Chambal River

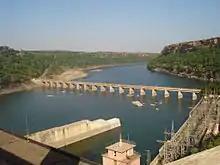
Gandhisagar Dam on Chambal river.

The long Chambal River originates from the Bhadakla Falls in Janapav Hills on the northern slopes of the Vindhyan escarpment near Mandav, south-west of Mhow in Indore District, Madhya Pradesh at an elevation of about . The river flows first in a northerly direction through Madhya Pradesh for about and then in a generally north-easterly direction for through Rajasthan. Then it flows for another between Madhya Pradesh and Rajasthan and a further between Madhya Pradesh and Uttar Pradesh. It flows for about before joining the Yamuna River in Jalaun District at an elevation of , to form a part of the greater Gangetic drainage system.